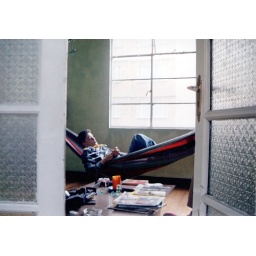
behind the door in front of the window